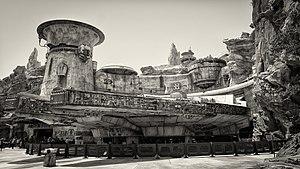
Star Wars: Galaxy's Edge est une zone thématique centrée sur la franchise Star Wars, en construction dans certains parcs à thème de Walt Disney Parks and Resorts. Une zone située à Disneyland en Californie a ouvert le 31 mai 2019 et une zone à Disney's Hollywood Studios en Floride a ouvert le 29 août 2019. Une troisième zone est en projet au Parc Walt Disney Studios, son ouverture est prévue entre 2022 et 2025.